Hildur Ottelin

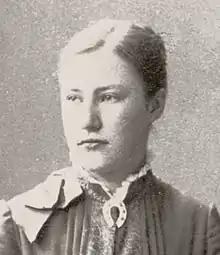
Hildur Ottelin

Hildur Ottelin (1866-1927) was a Swedish politician (Social Democrat).